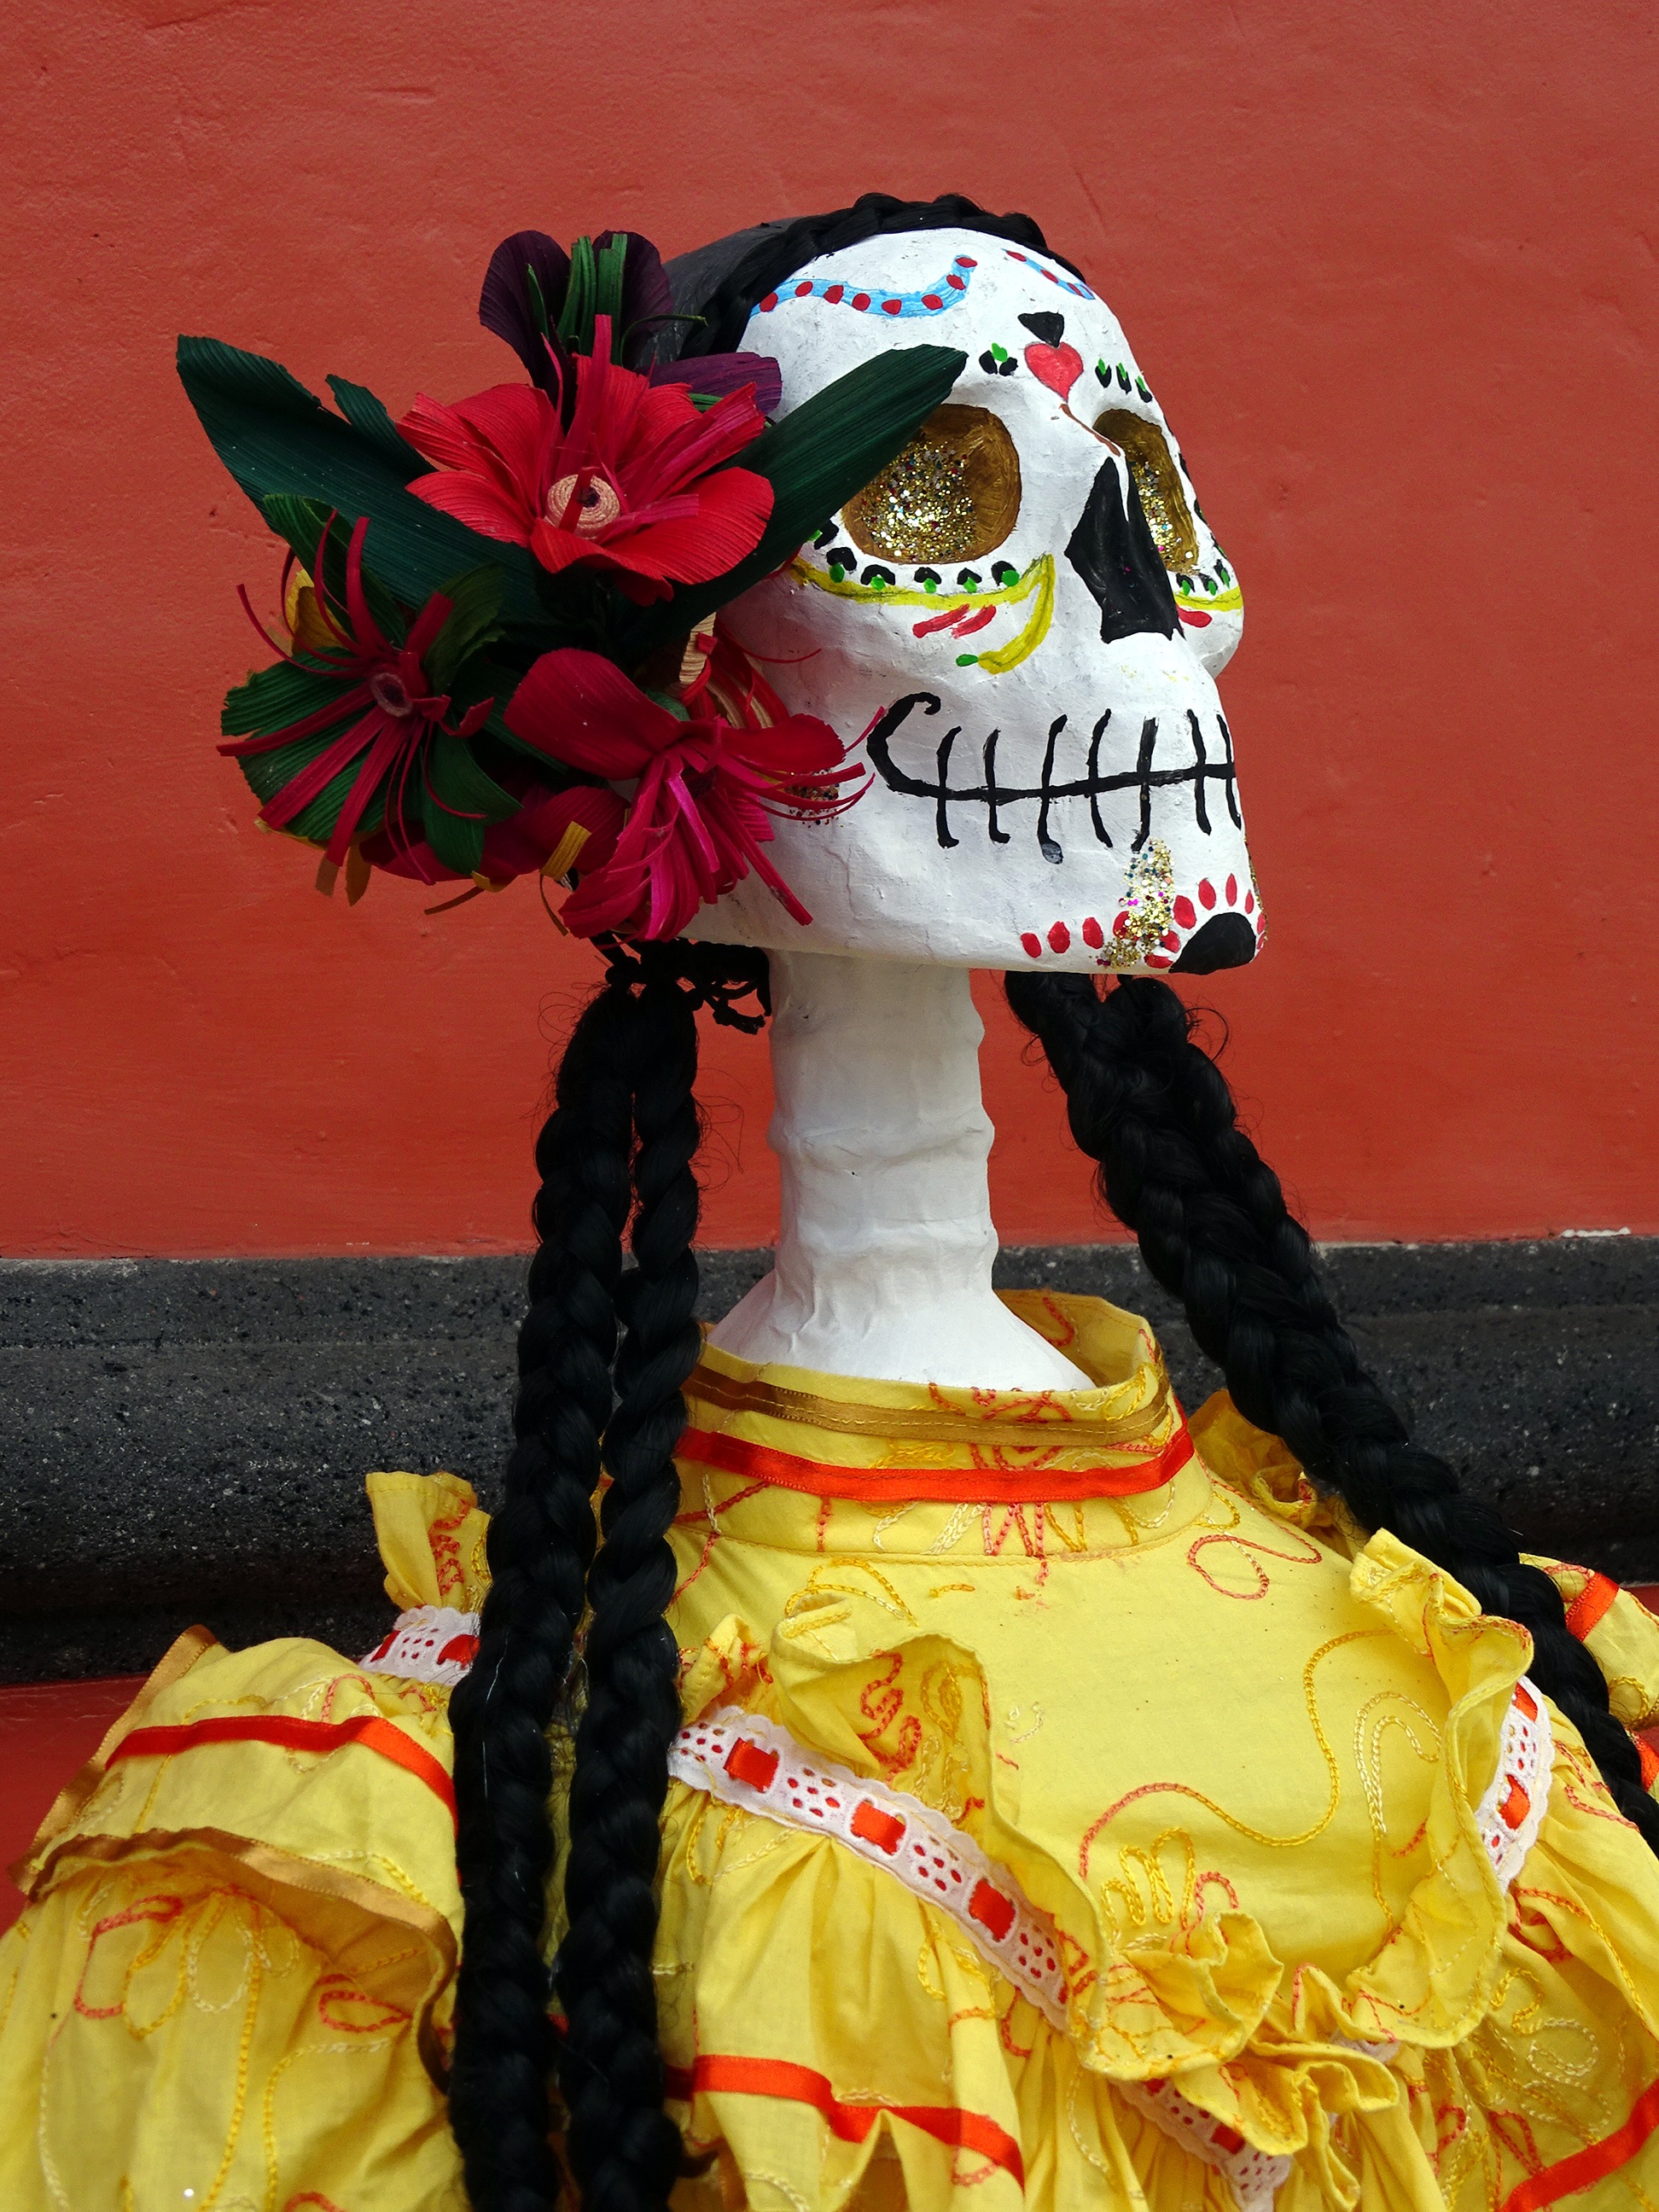
flower, celebration, red, color, clothing, yellow, skull, art, festival, fun, skeleton, bones, tradition, costume, traditional